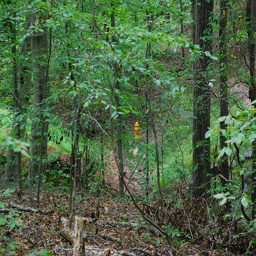
An oddly placed fire hydrant is in the middle of the forest.
A fire hydrant in the middle of the woods.
a yellow fire hydrant some leaves bushes and trees
A yellow fire hydrant is surrounded by trees
Yellow fire hydrant sits in wooded area setting.